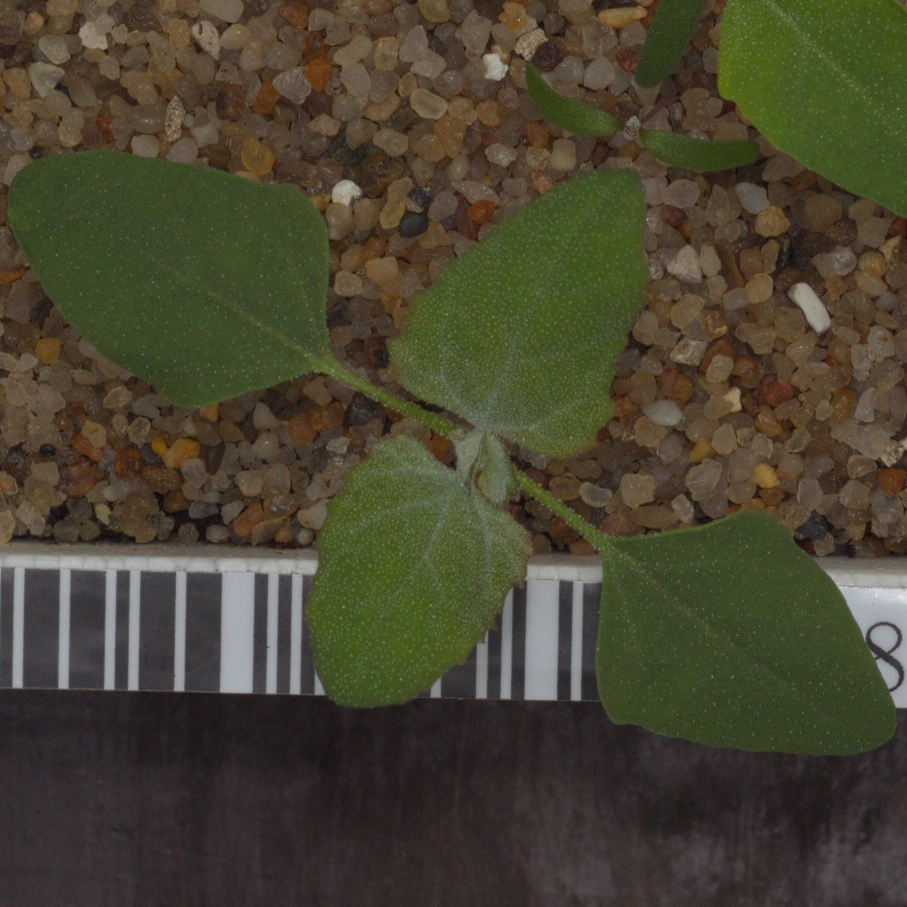
Label: fat_hen